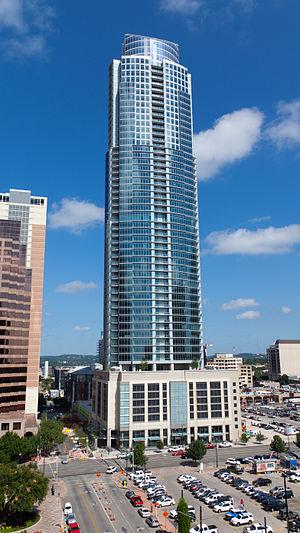
The Austonian est un gratte-ciel résidentiel de 208 mètres de hauteur construit à Austin au Texas de 2007 à 2010.